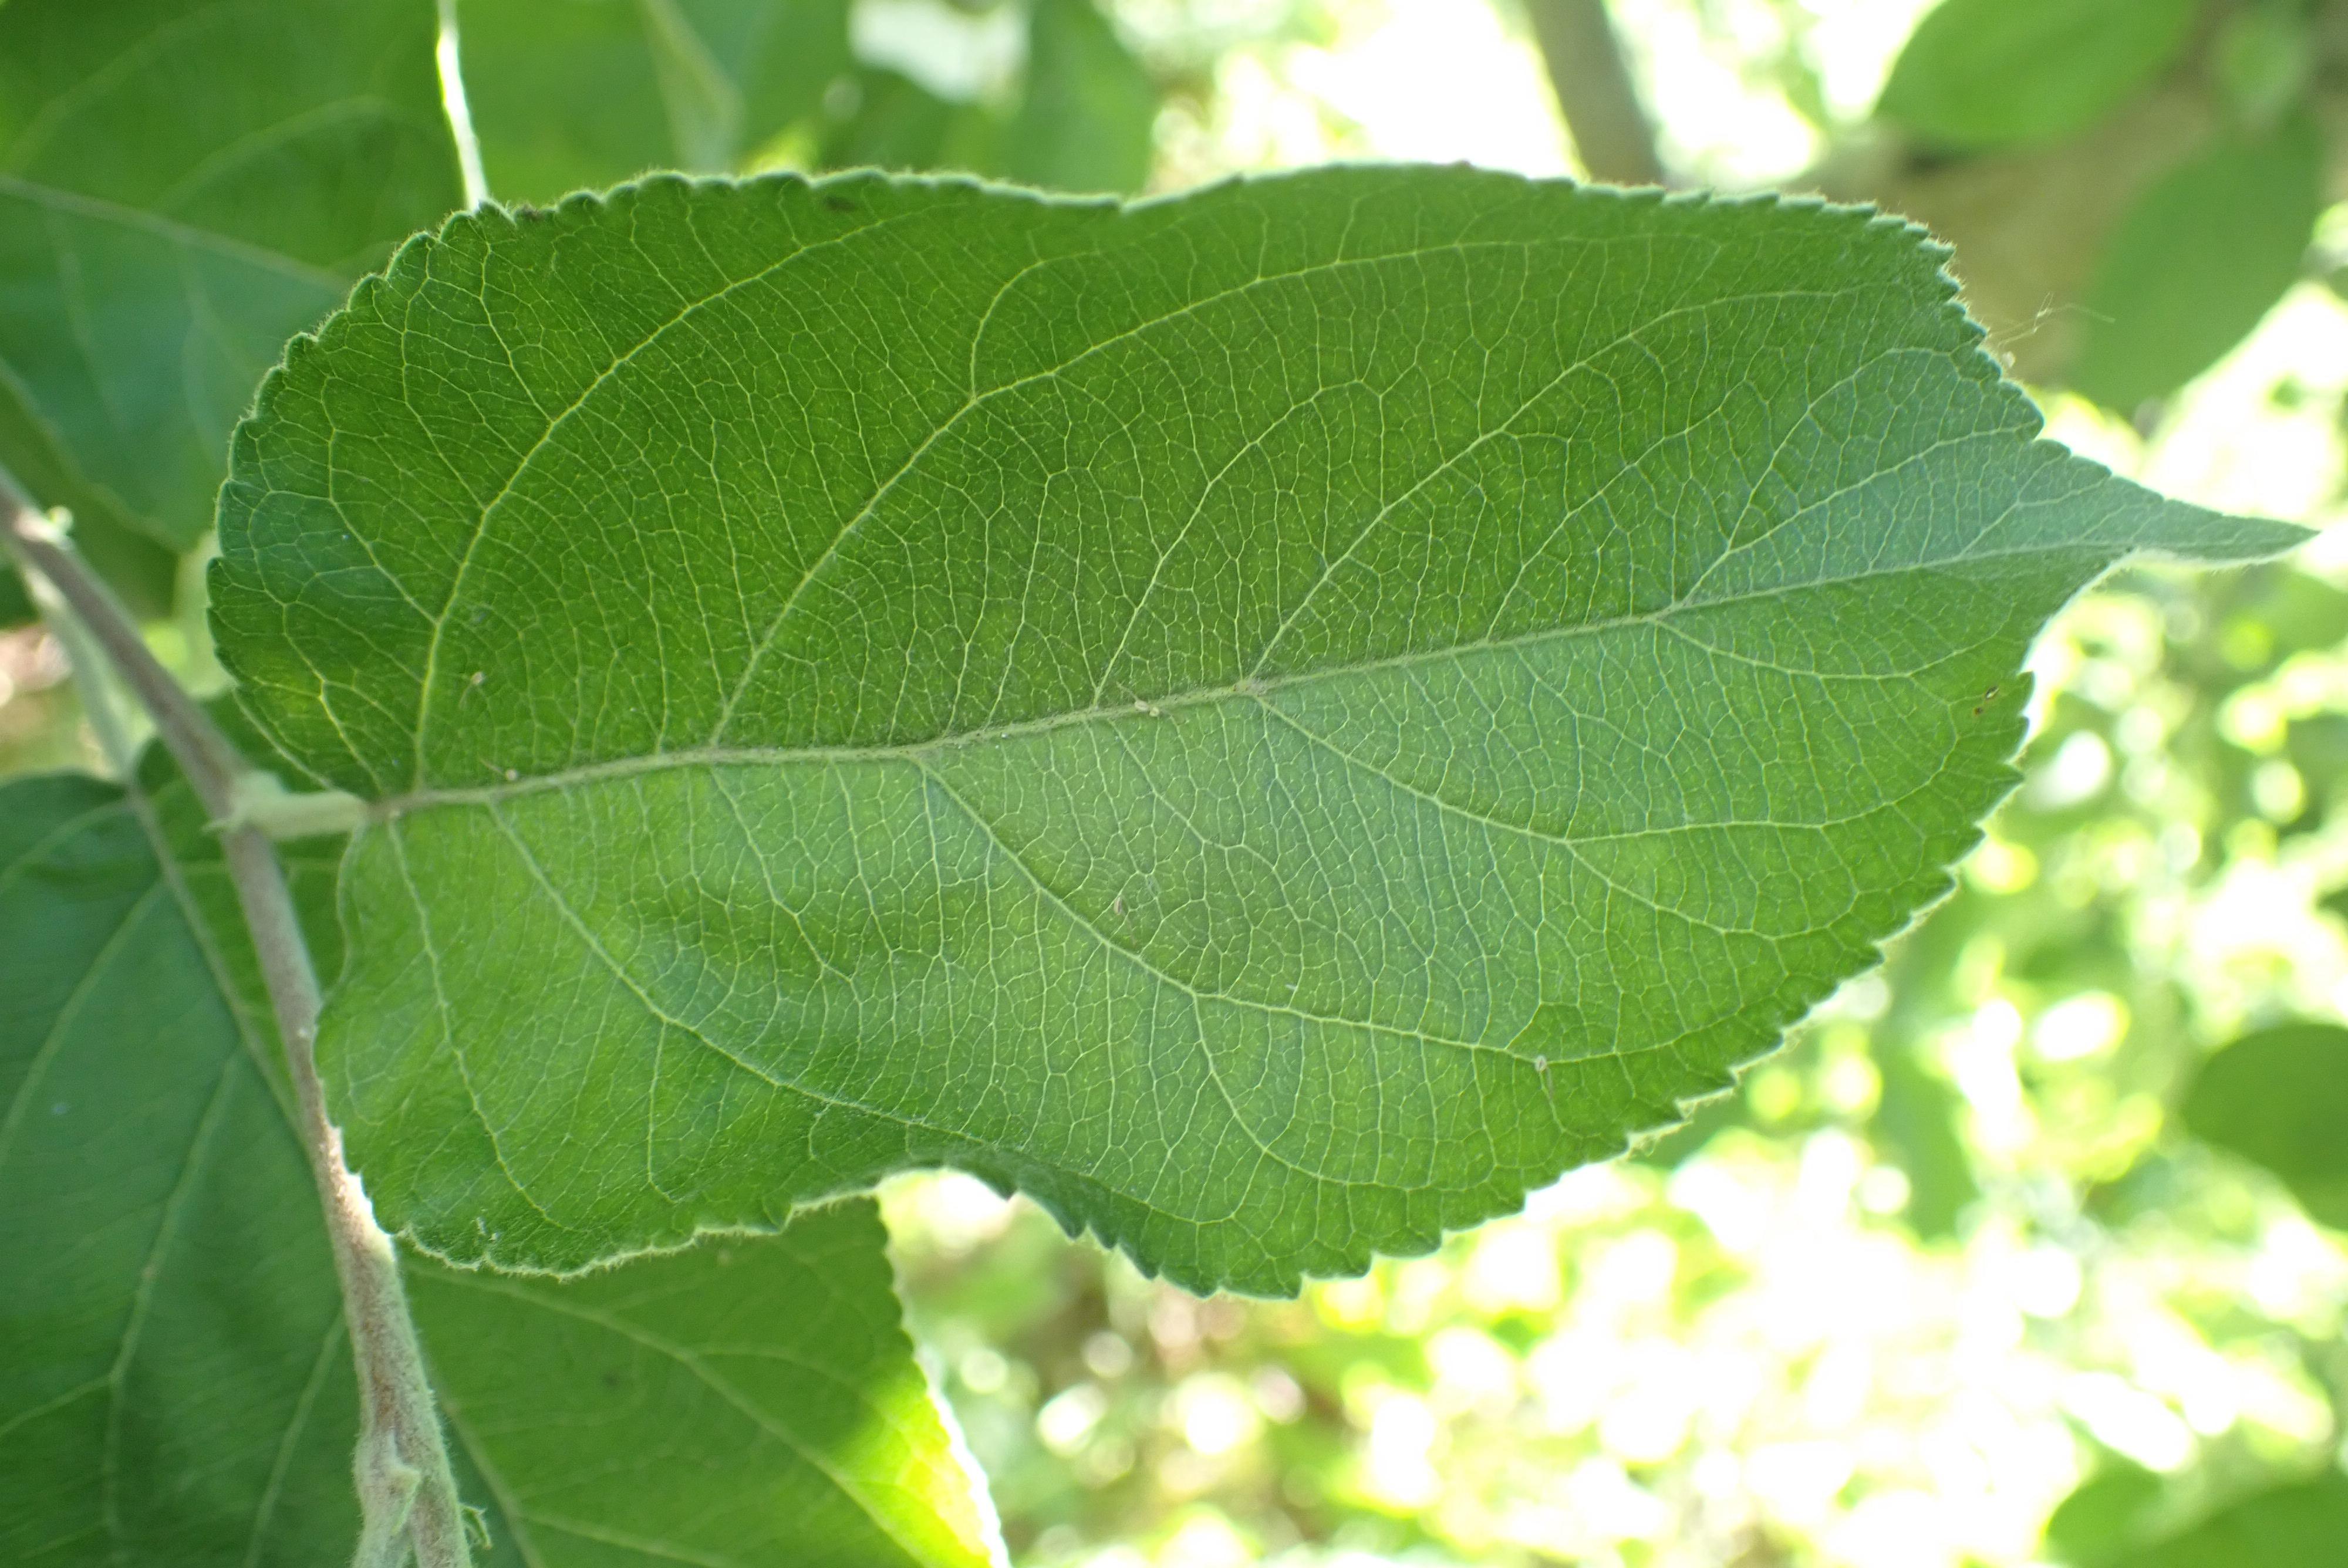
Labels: healthy